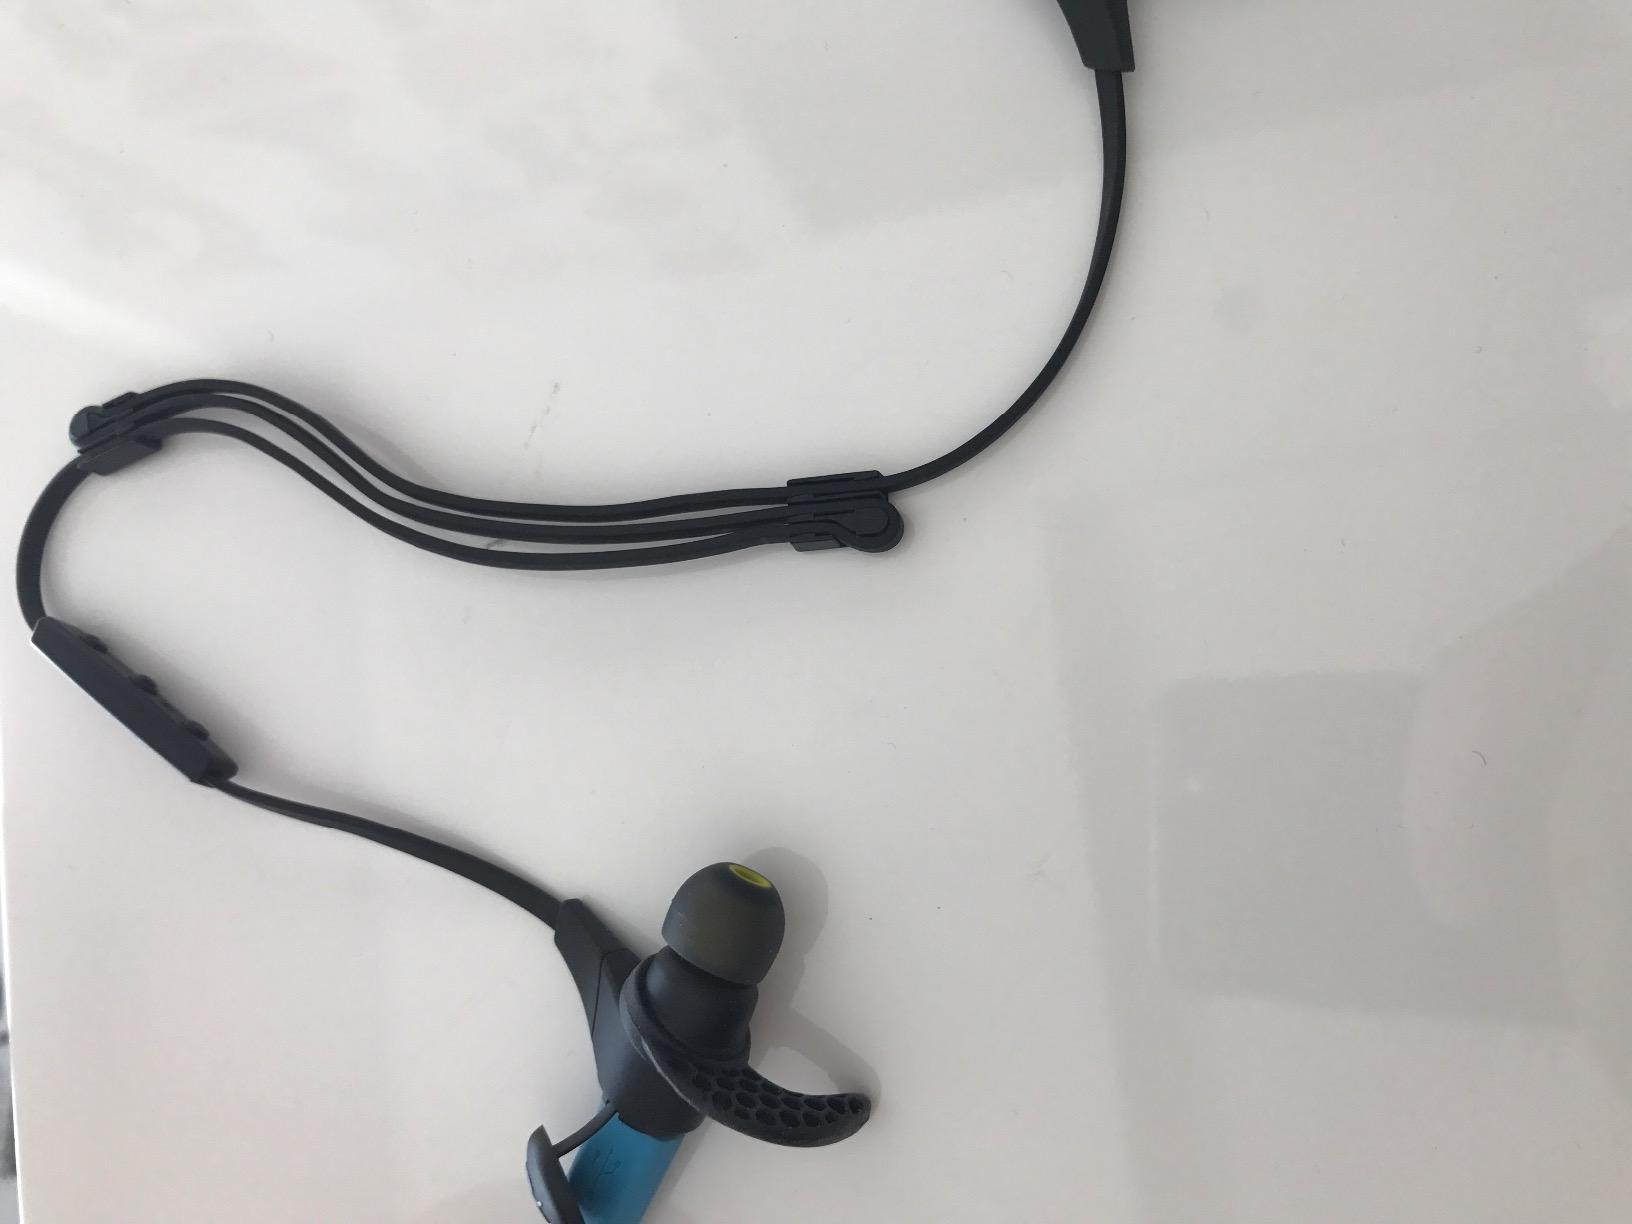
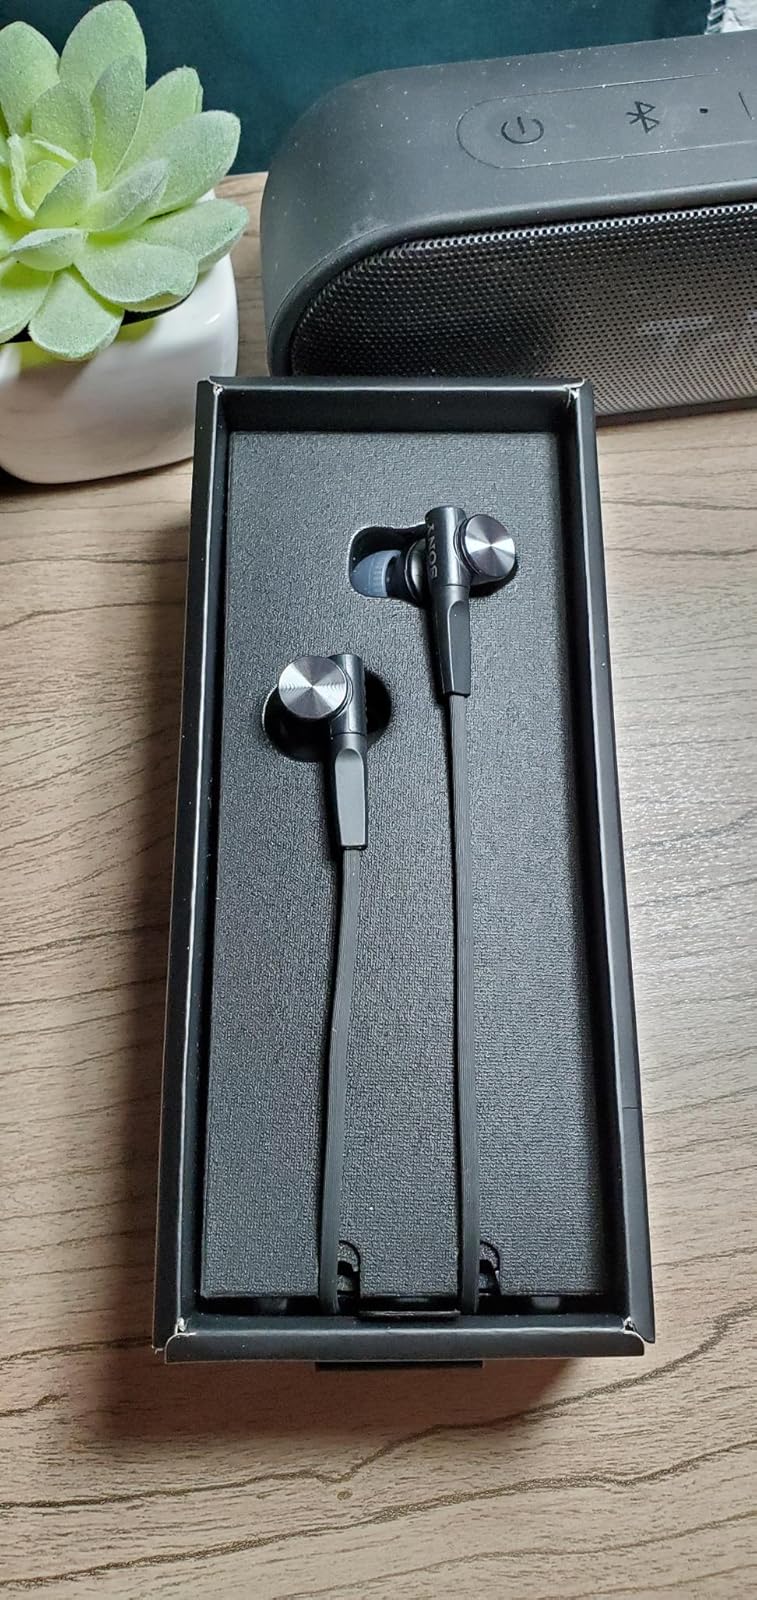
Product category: headphones
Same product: no